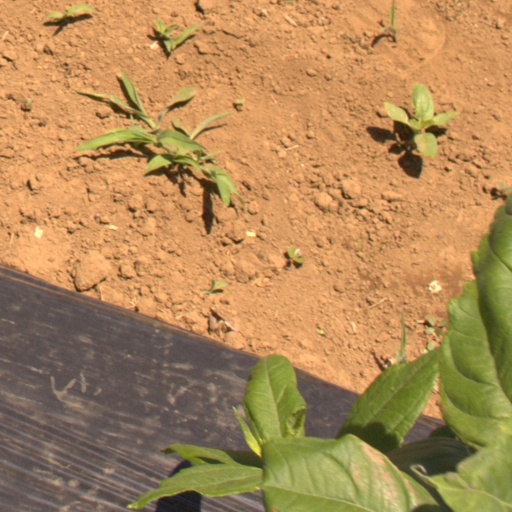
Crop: Jerusalem artichoke